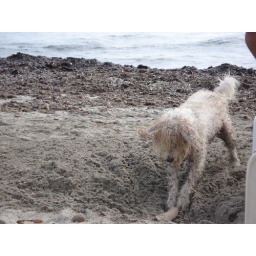
Blind dog on beach in Ibiza